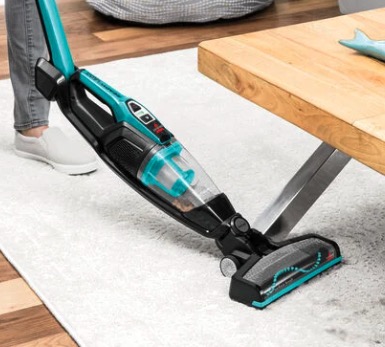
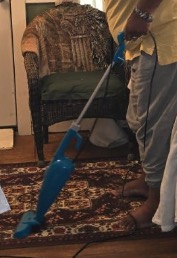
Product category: items_vacuum
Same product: no